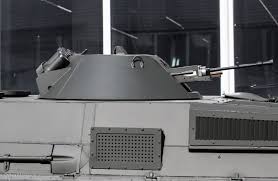
Label: BMP